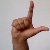
The image shows a hand gesture representing the letter 'L' in Indian Sign Language.